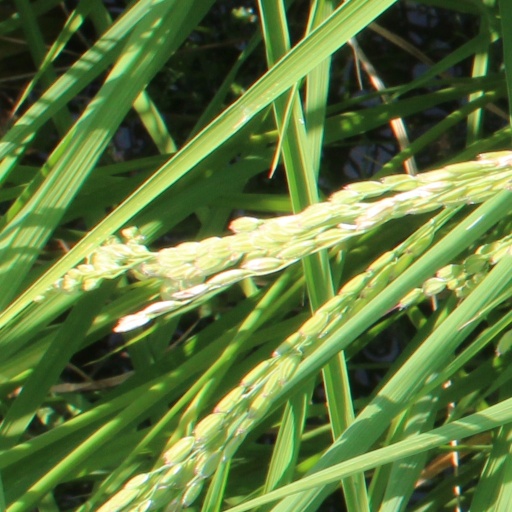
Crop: rice